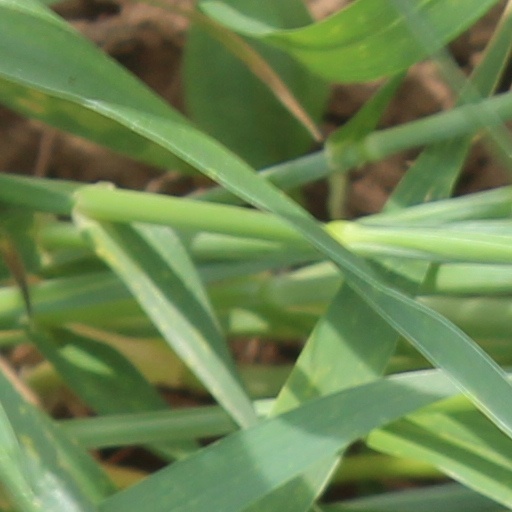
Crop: wheat